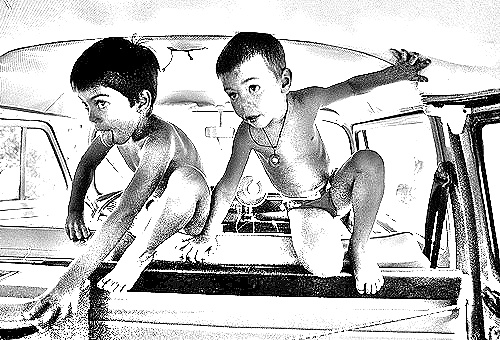
Portrait style: Sketch Portrait